Edward Dodge House (Port Washington, Wisconsin)

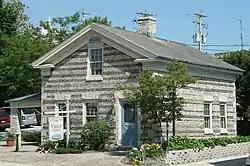
Edward Dodge House

The Edward Dodge House is a historic house located at 126 East Grand Avenue in Port Washington, Wisconsin.